Removal of Confederate monuments and memorials

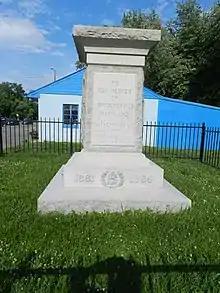
The base of the CSA monument moved from Rockville, MD, to White's Ferry, MD.

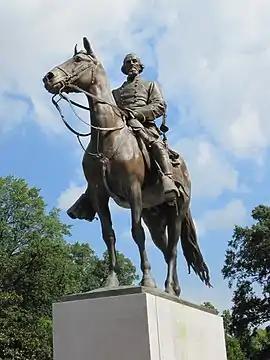
Removed statue of Nathan Bedford Forrest, Health Sciences Park (formerly Forrest Park), Memphis

An August 2017 meeting of the Florida League of Mayors was devoted to the topic of what to do with Civil War monuments.